M-1 (Michigan highway)

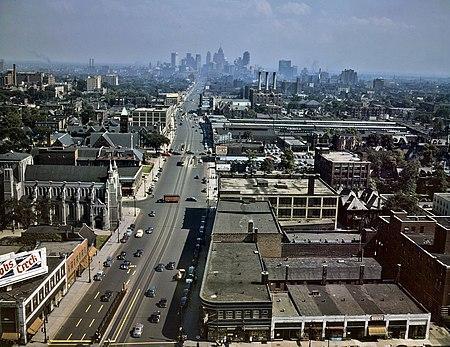
Photograph of

The first automobile in Detroit was driven by Charles Brady King along Woodward Avenue on March 3, 1896, a few weeks before Henry Ford drove his first car in the city. In 1909, the first mile (1.6 km) of concrete roadway in the country was paved between 6 and 7 Mile roads at a cost of $14,000 (equivalent to $ in ).